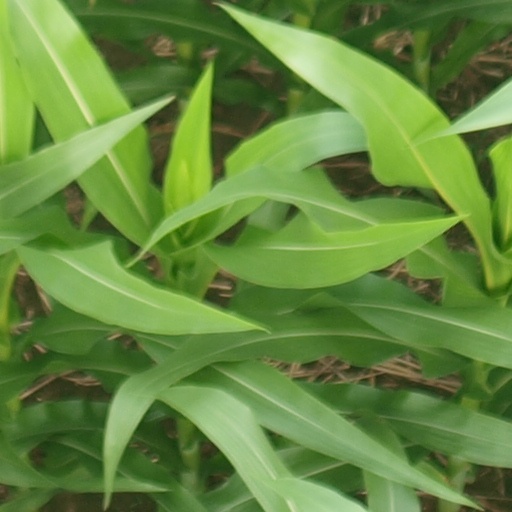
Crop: maize; corn